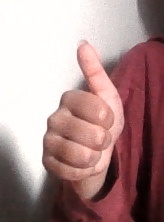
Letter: aleff